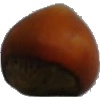
Label: Nut Forest 1